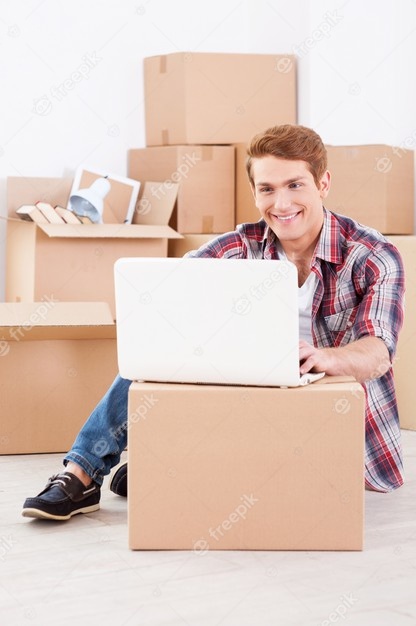
Label: cardboard